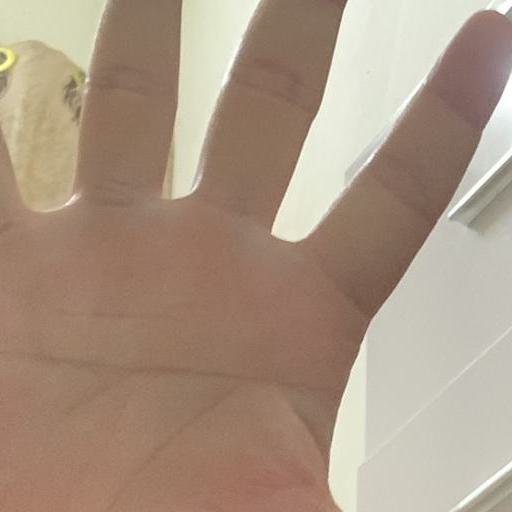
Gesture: palm